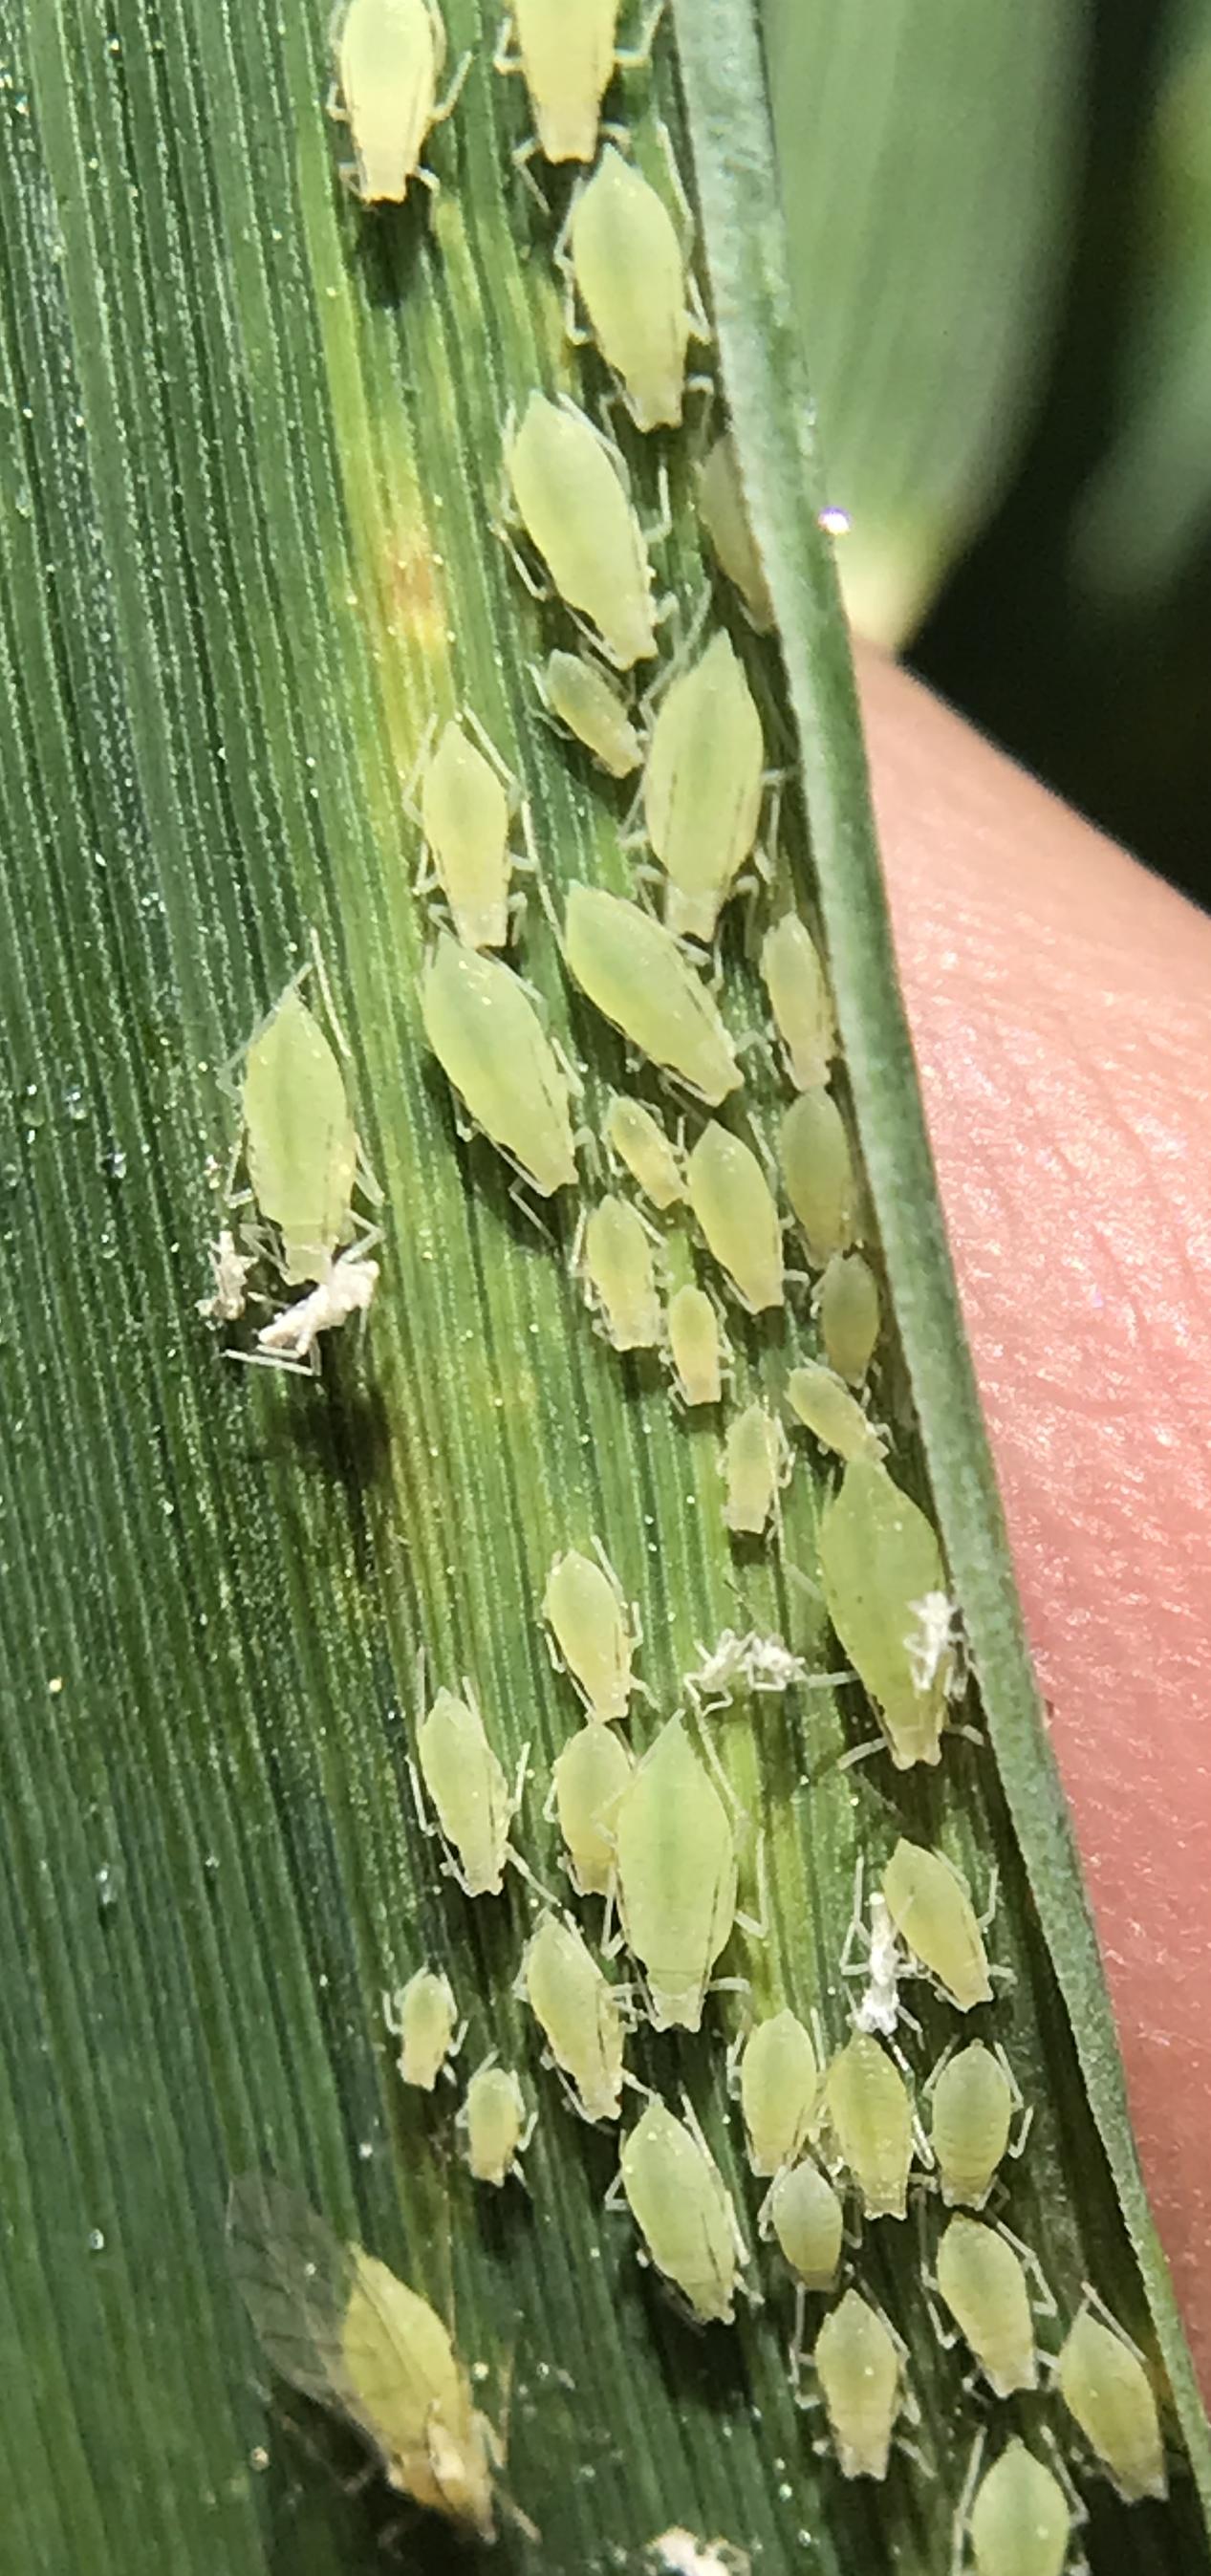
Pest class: cereal_grass_aphid